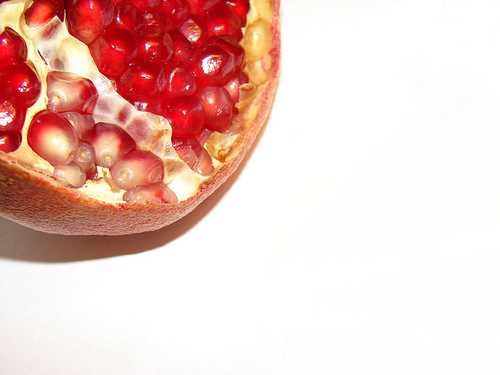
Label: Pomegranate